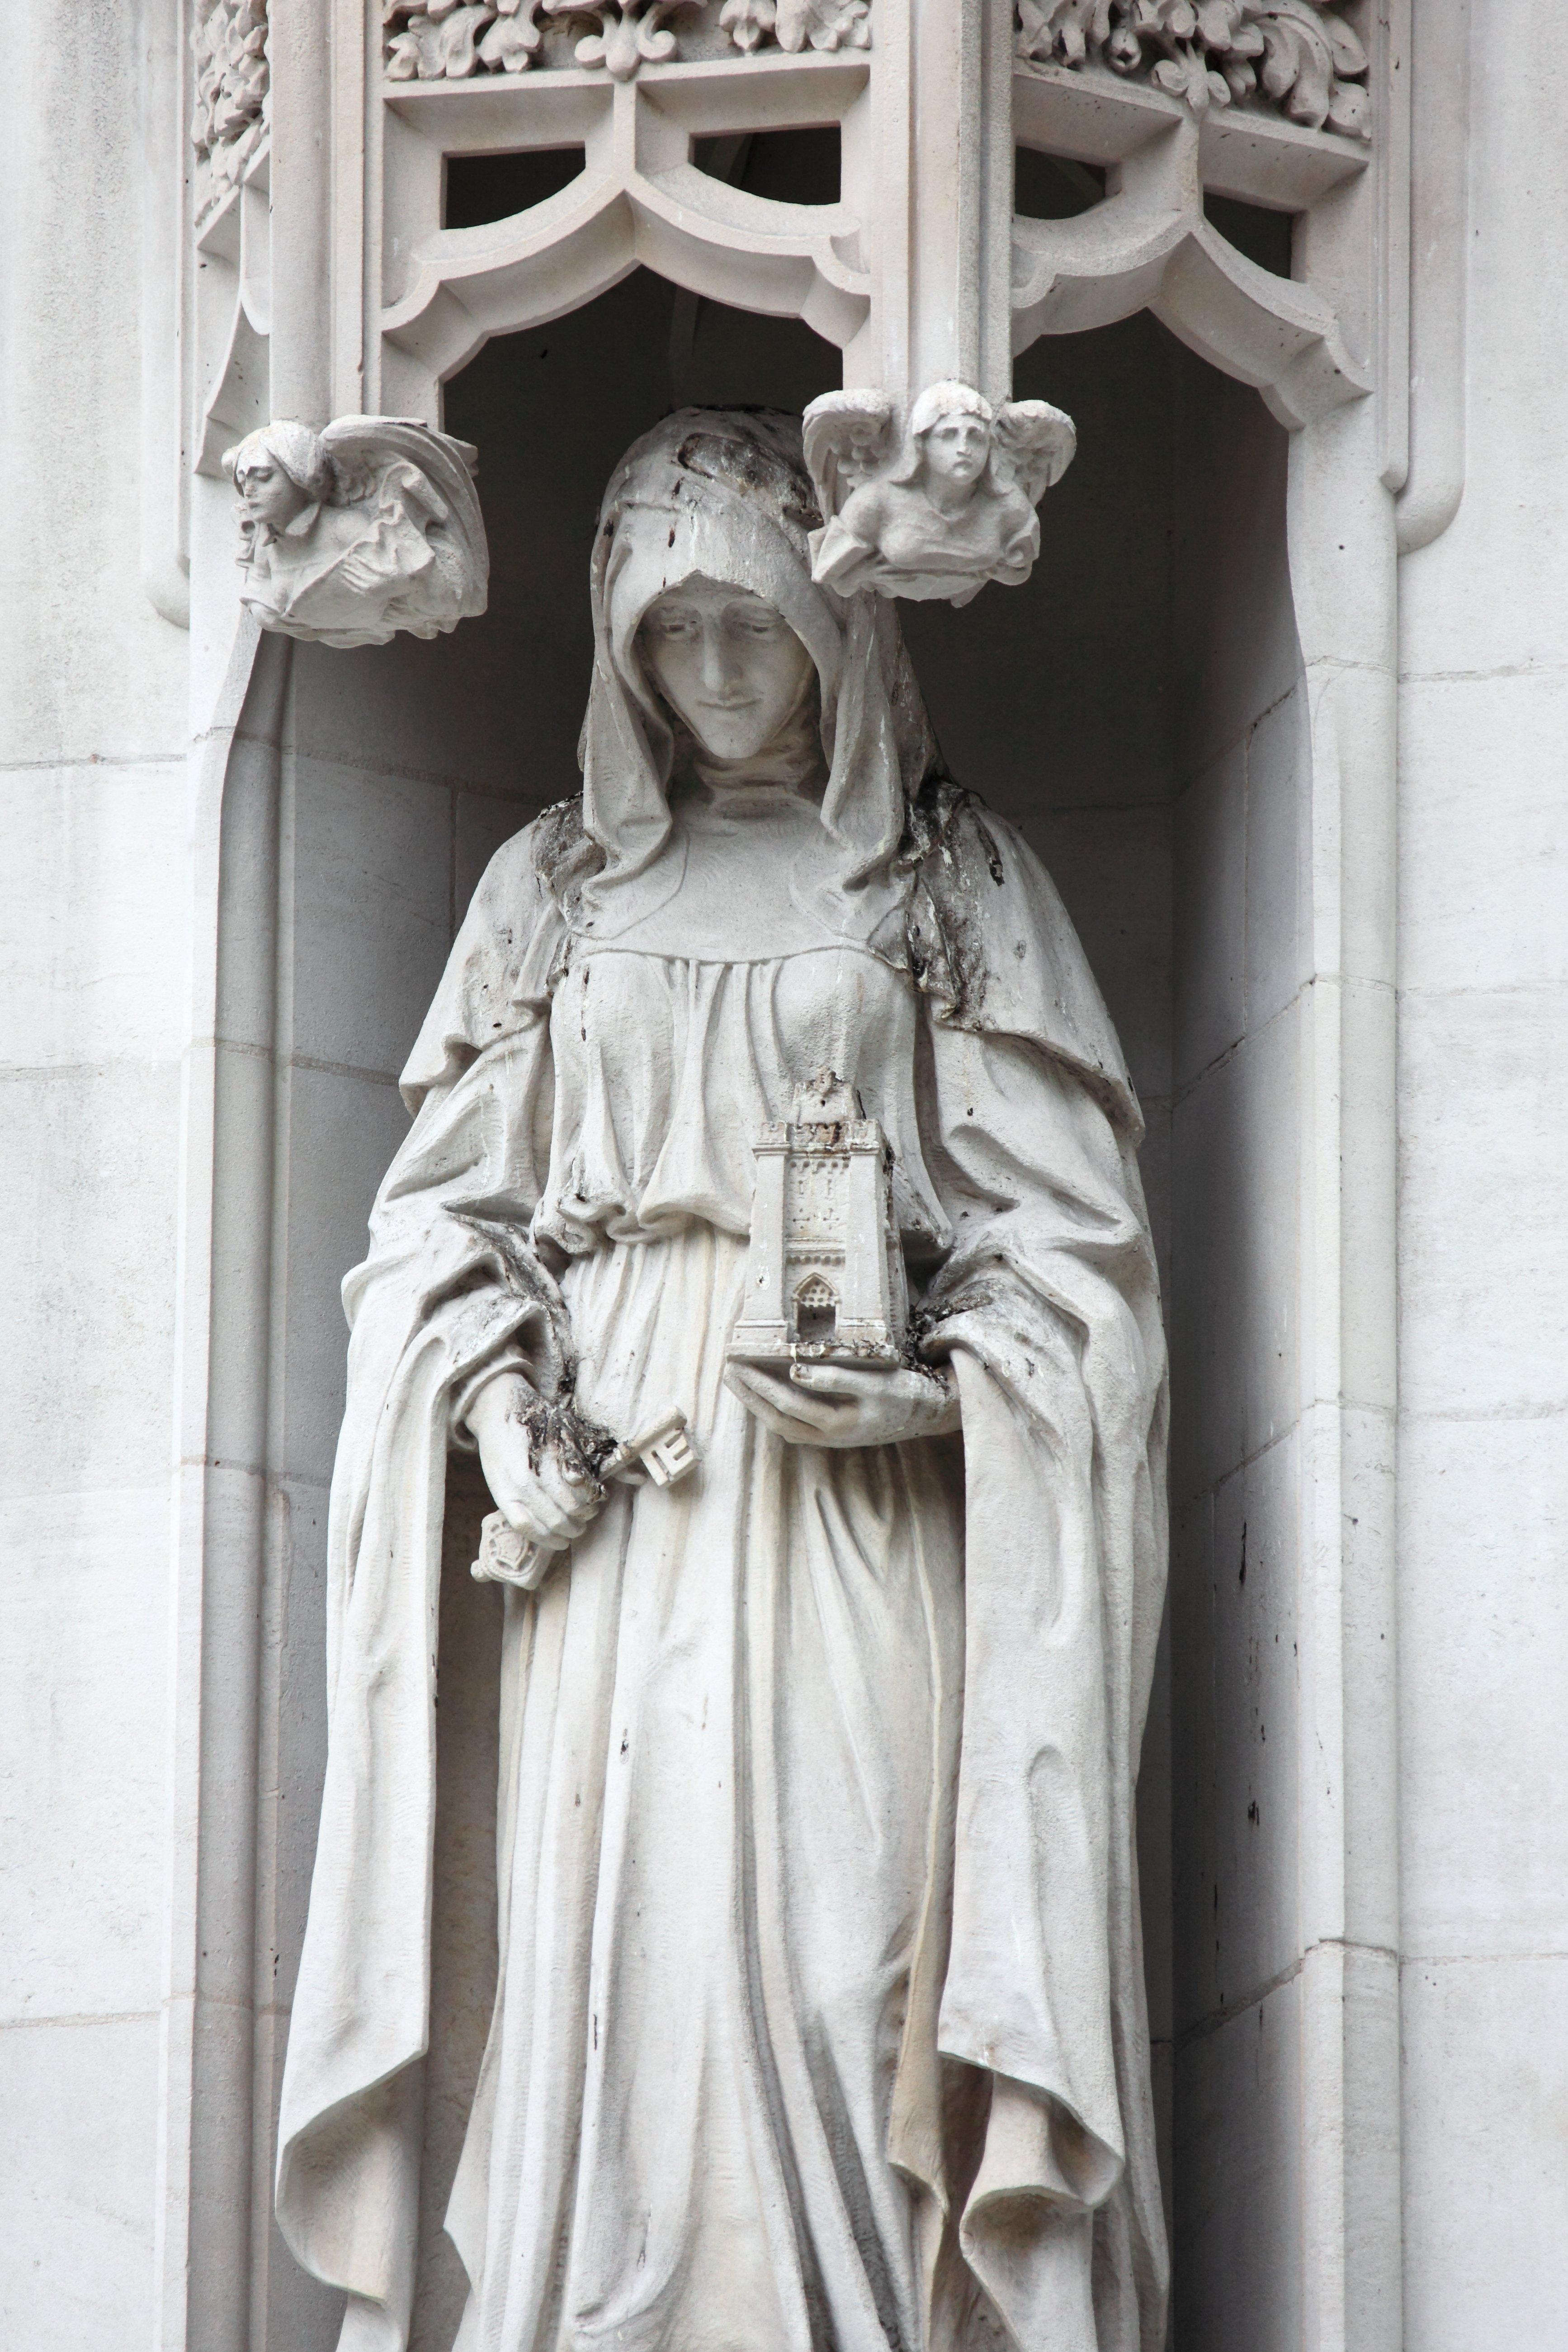
architecture, building, old, city, monument, statue, tower, religion, landmark, church, cathedral, historic, gothic, england, sculpture, london, art, temple, famous, abbey, heritage, britain, westminster, carving, ancient history